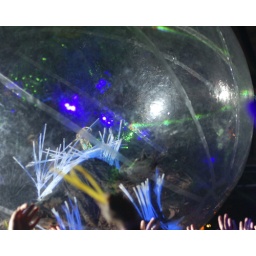
Bunny in the beach ball in the crowd